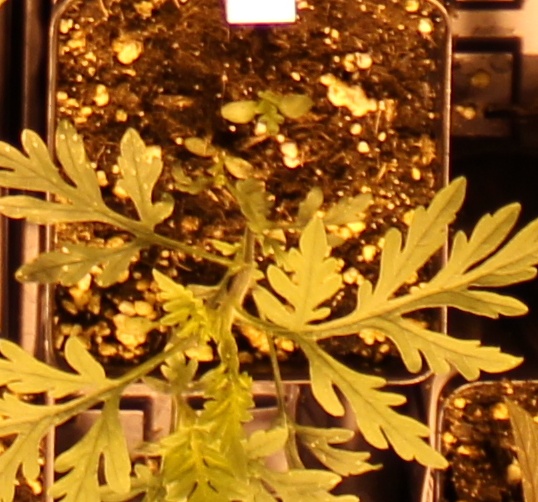
Label: Ragweed